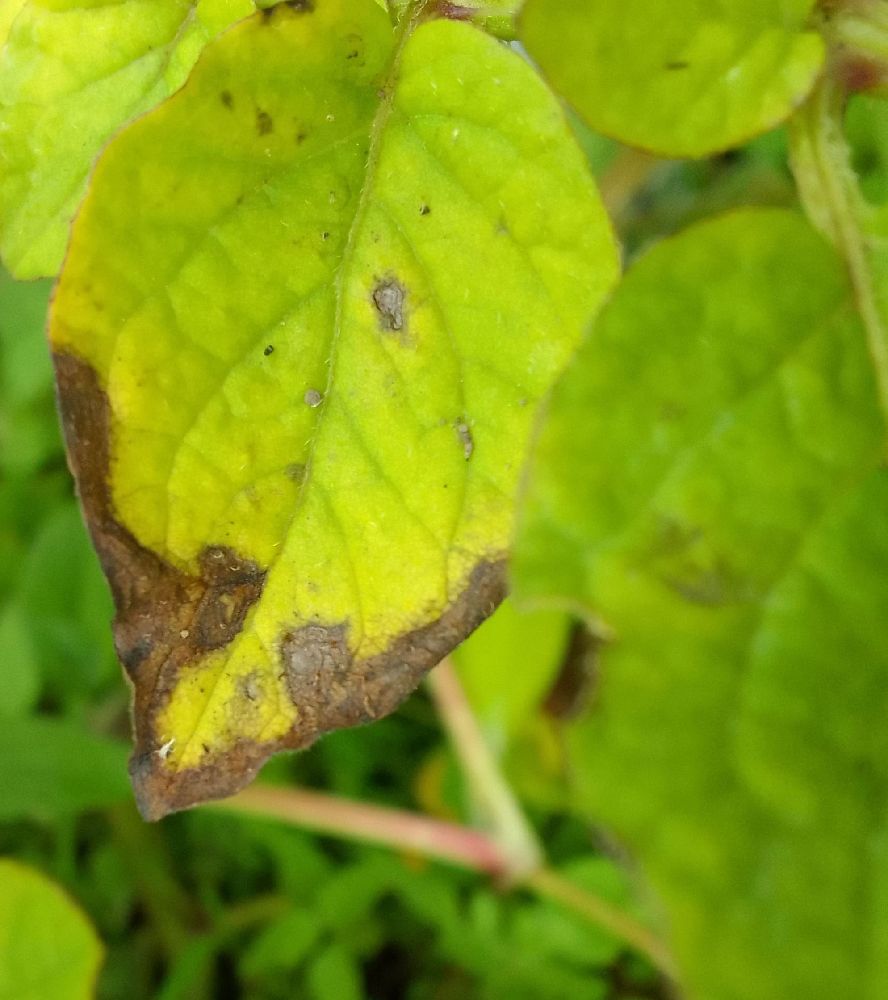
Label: Early blight